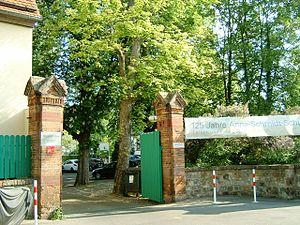
L’Anna-Schmidt-Schule est une école privée avec l’école maternelle, l’école élémentaire et le Gymnasium de Francfort-sur-le-Main.